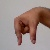
The image shows a hand gesture representing the letter 'Q' in Indian Sign Language.